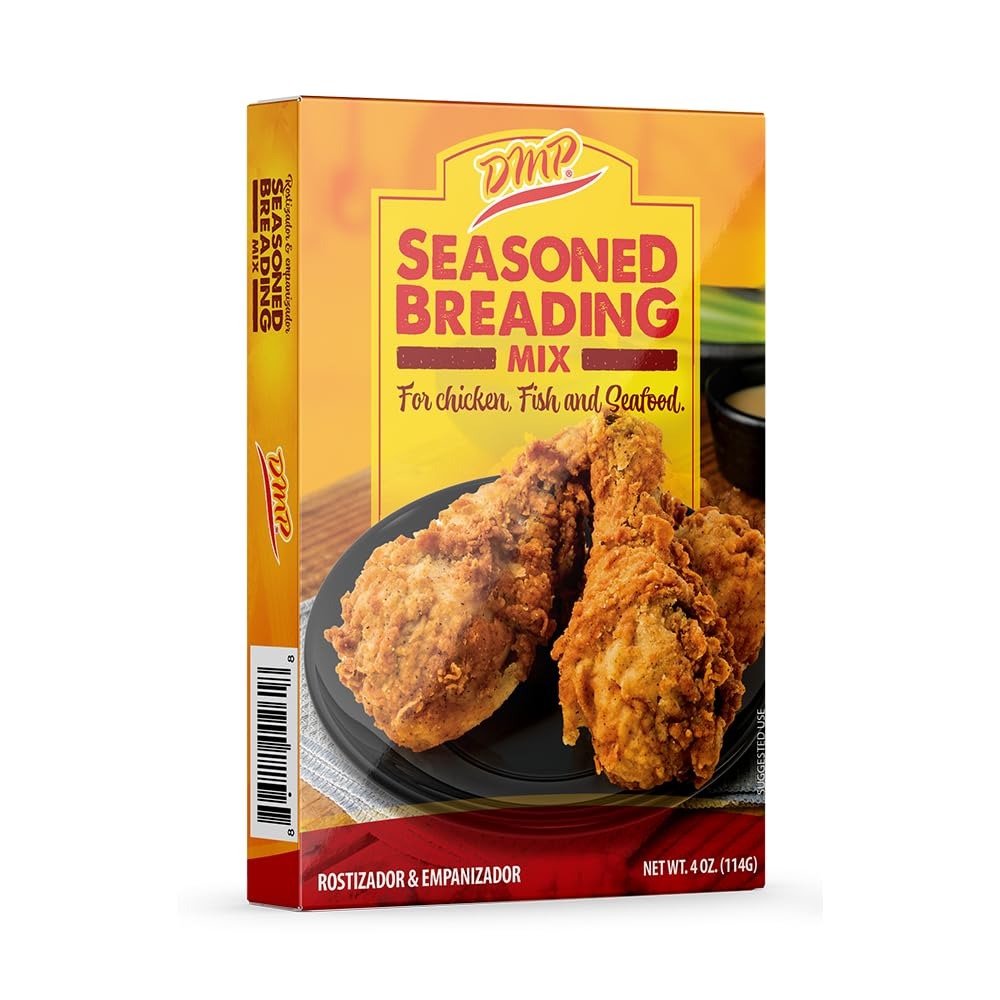
Item Name: De Mi Pais Seasoned Bread Crumbs 4oz / Empanizador Condimentado 4oz (12)
Product Description: De Mi Pais Seasoned Bread Crumbs 4oz / Empanizador Condimentado 4oz
Value: 4.0
Unit: Ounce

Price: 51.99